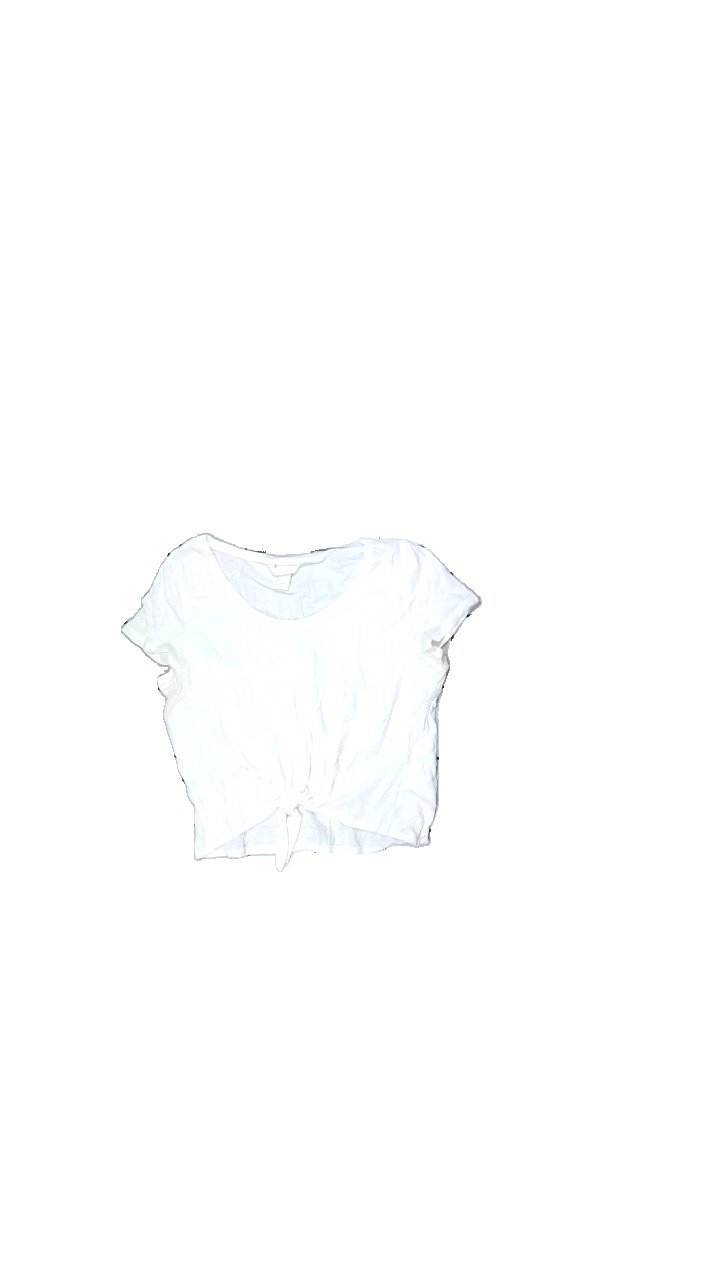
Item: T-shirt (Ladies)
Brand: H&m
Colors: White
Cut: Cropped, C-collar
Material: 100% Cott
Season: All
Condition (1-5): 2
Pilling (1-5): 5
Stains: Major
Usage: Recycle
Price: <50